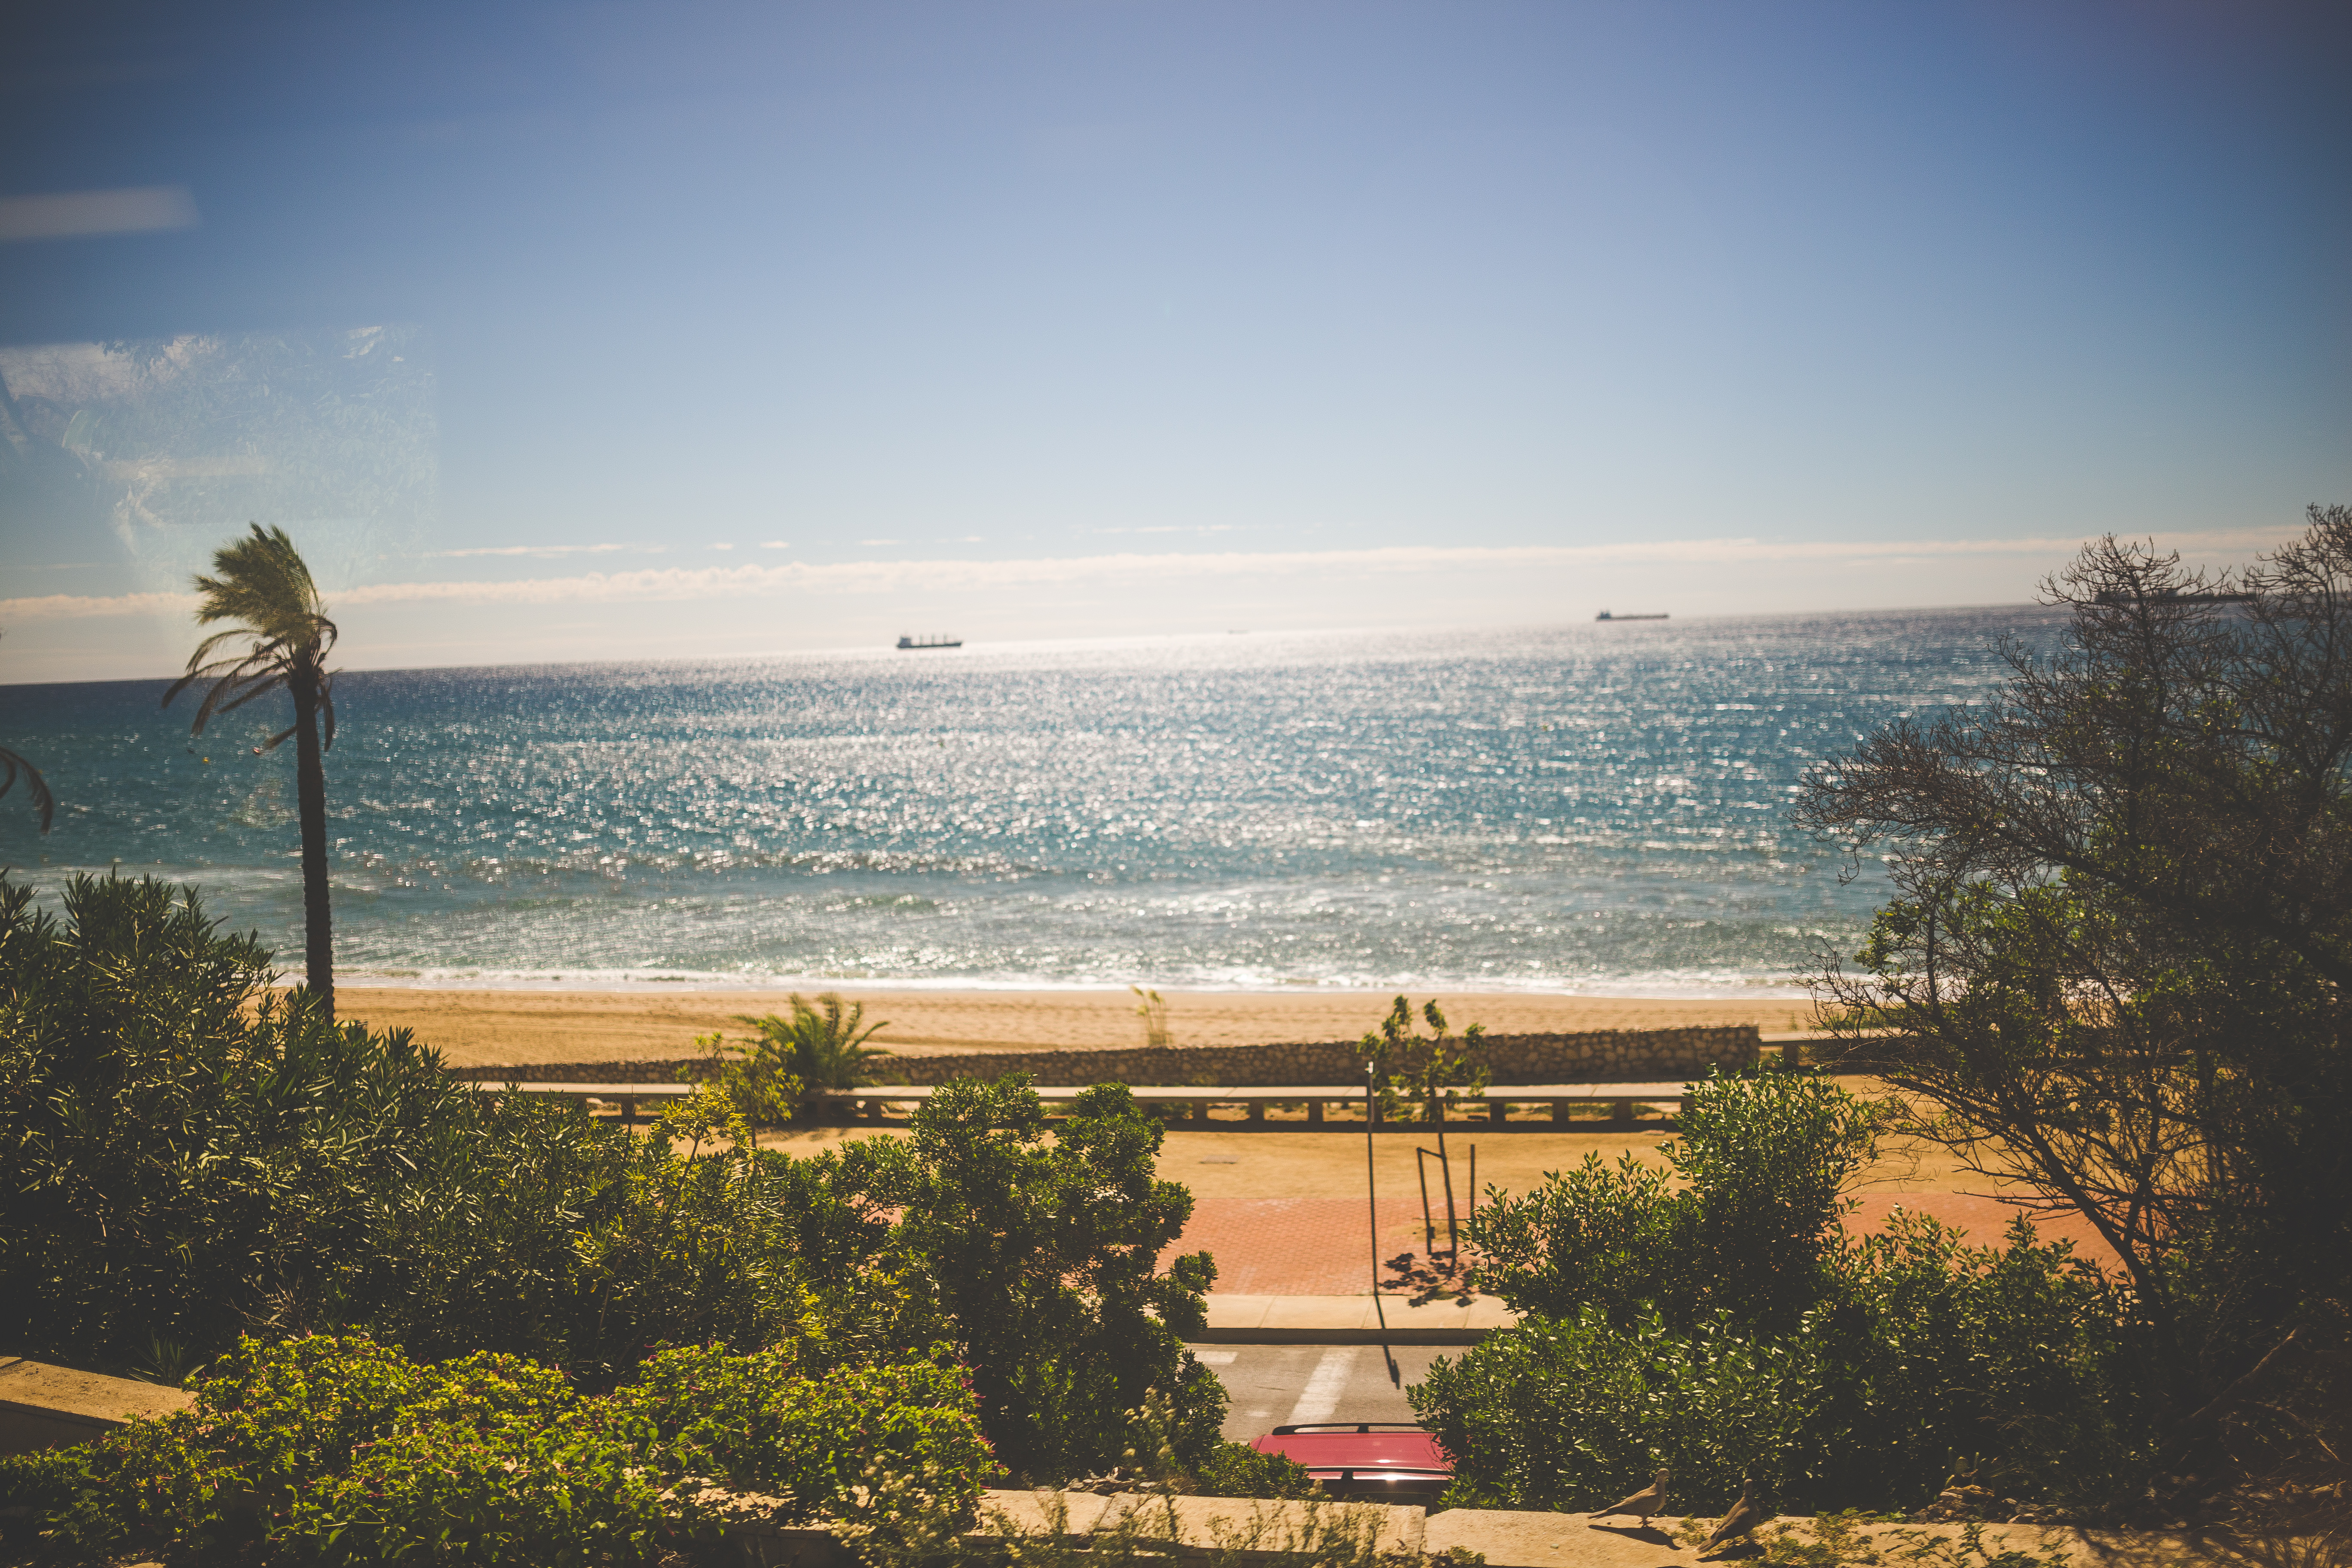
beach, sea, coast, water, sand, ocean, horizon, sky, sunset, sunlight, morning, shore, vacation, dusk, seascape, bay, seashore, body of water, trees, public domain images